Laure (art model)

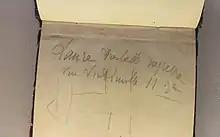
A page from Manet's notebook showing Laure's address

Laure also appeared in Manet's painting "Children in the Tuileries Garden (1861-62)". In both "Olympia" and "Children in the Tuileries Garden" paintings, Laure is wearing the same outfit of a pink dress with a high white collar and a madras headtie. It is not known whether she was painted by other artists during that period.